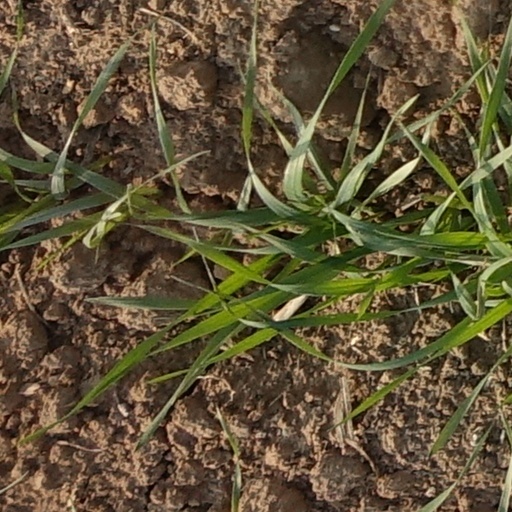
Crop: wheat